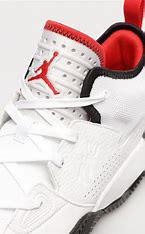
Brand: Jordan
Model: Stay Loyal 2